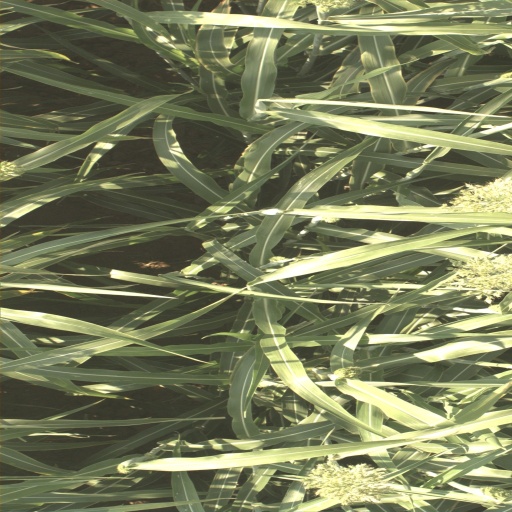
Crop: sorghum